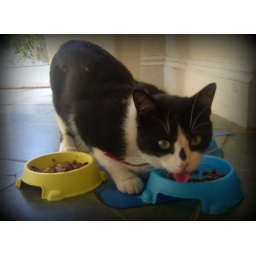
This cat used to sneak in to the house to eat the food my two cats left behind.